Groeslon railway station

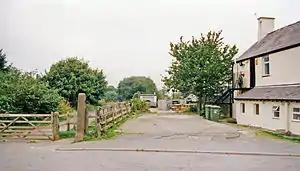
Remains of the station in 1999

Groeslon railway station served the village of Groeslon, Gwynedd, Wales. It operated first as part of the Nantlle Tramway and afterwards as a railway under the auspices of several different companies. The station and line closed on 7 December 1964 as recommended in the Beeching Report.